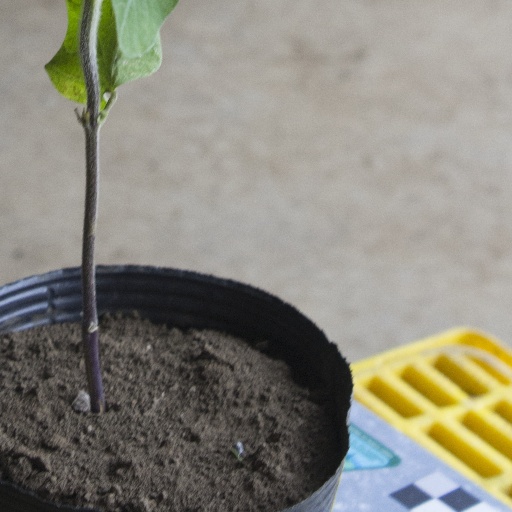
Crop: soybean